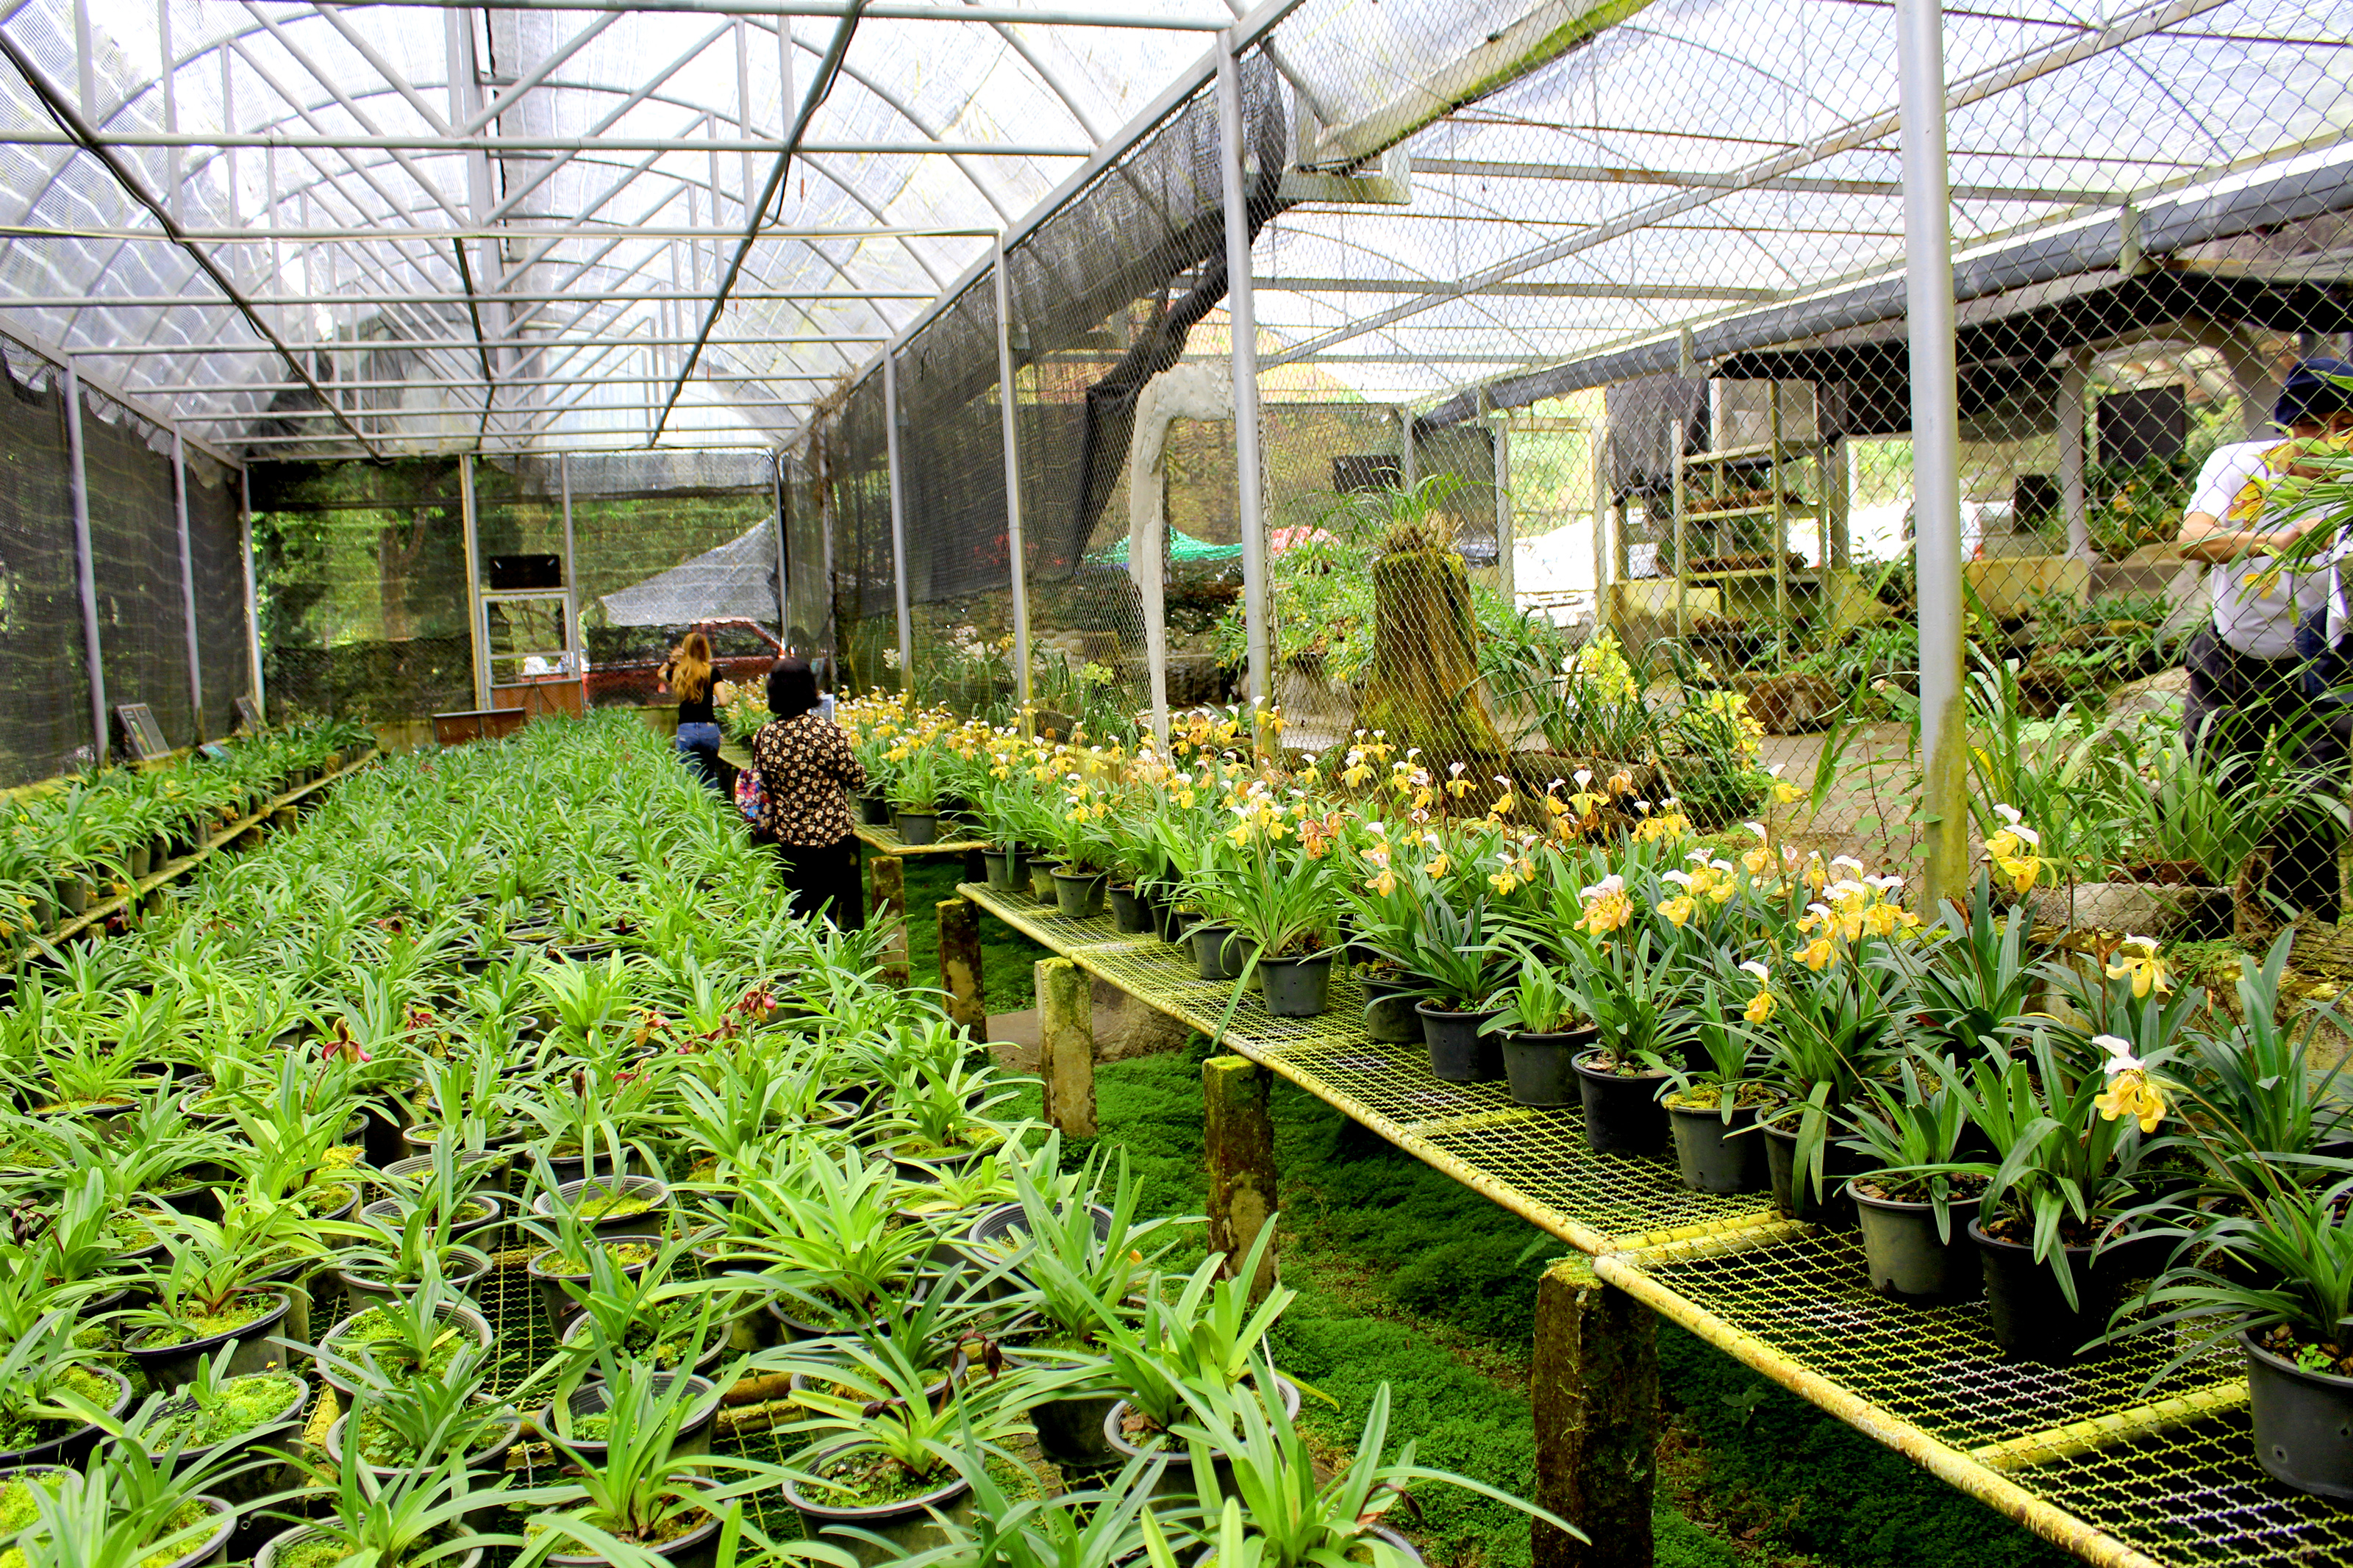
nature, plant, flower, tropical, petal, orchid, flora, beautiful, thailand, yellow, bloom, ecology, green, color, botany, blossom, macro, beauty, slipper, bright, lady, paphiopedilum, natural, background, floral, doi inthanon, garden, chiang mai, orchidaceae, wild, greenhouse, plantation, botanical garden, farm, tool, moth orchid, crop, nepenthes, anthurium, outdoor structure, dendrobium